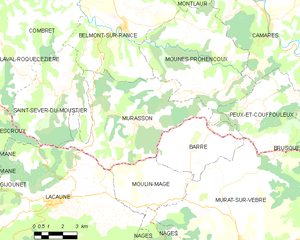
Carte de la commune française de code INSEE 12163 - Murasson
Murasson est une commune française située dans le département de l'Aveyron, en région Occitanie.